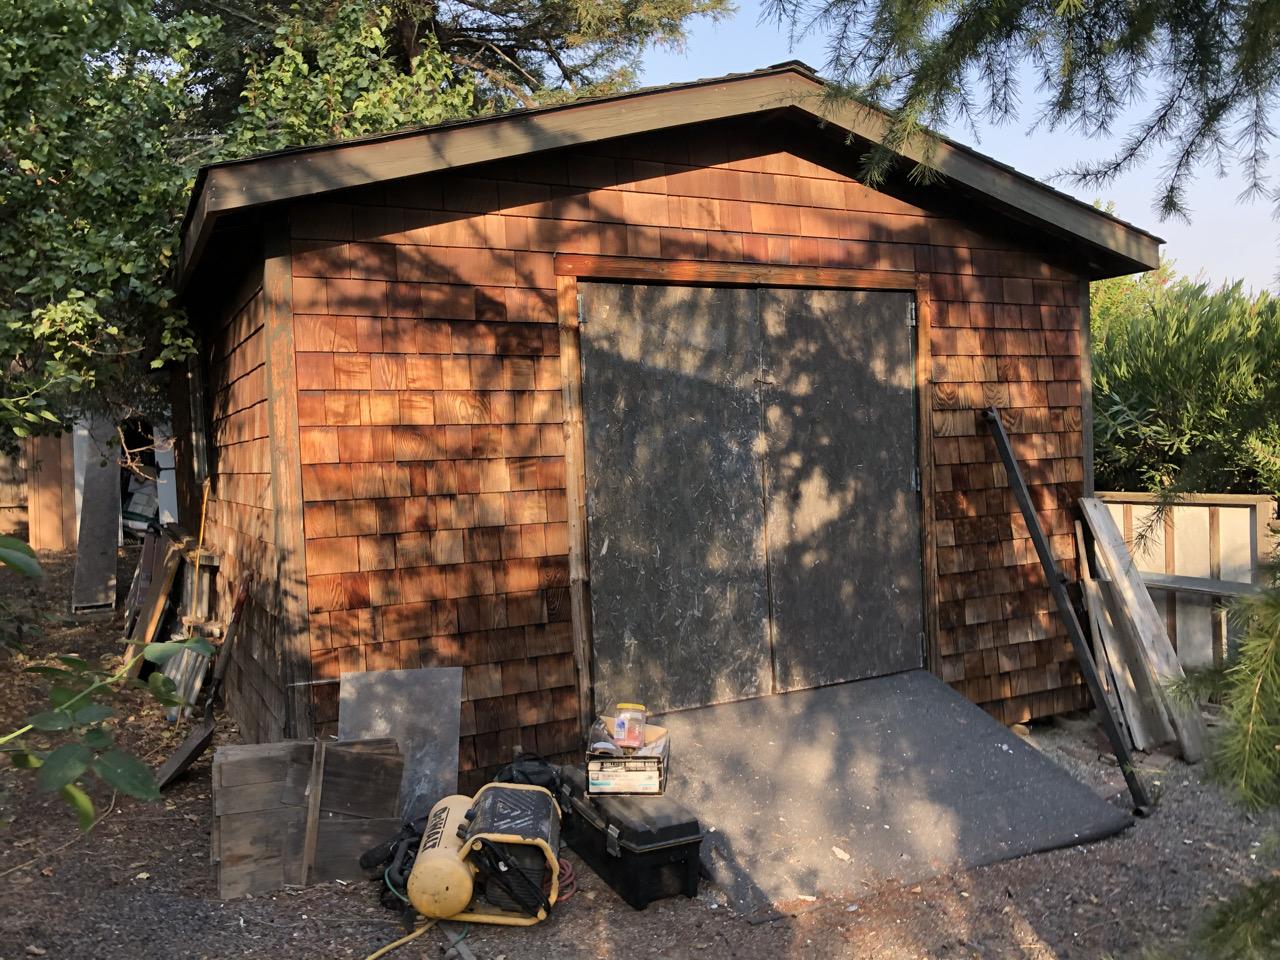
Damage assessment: no_damage